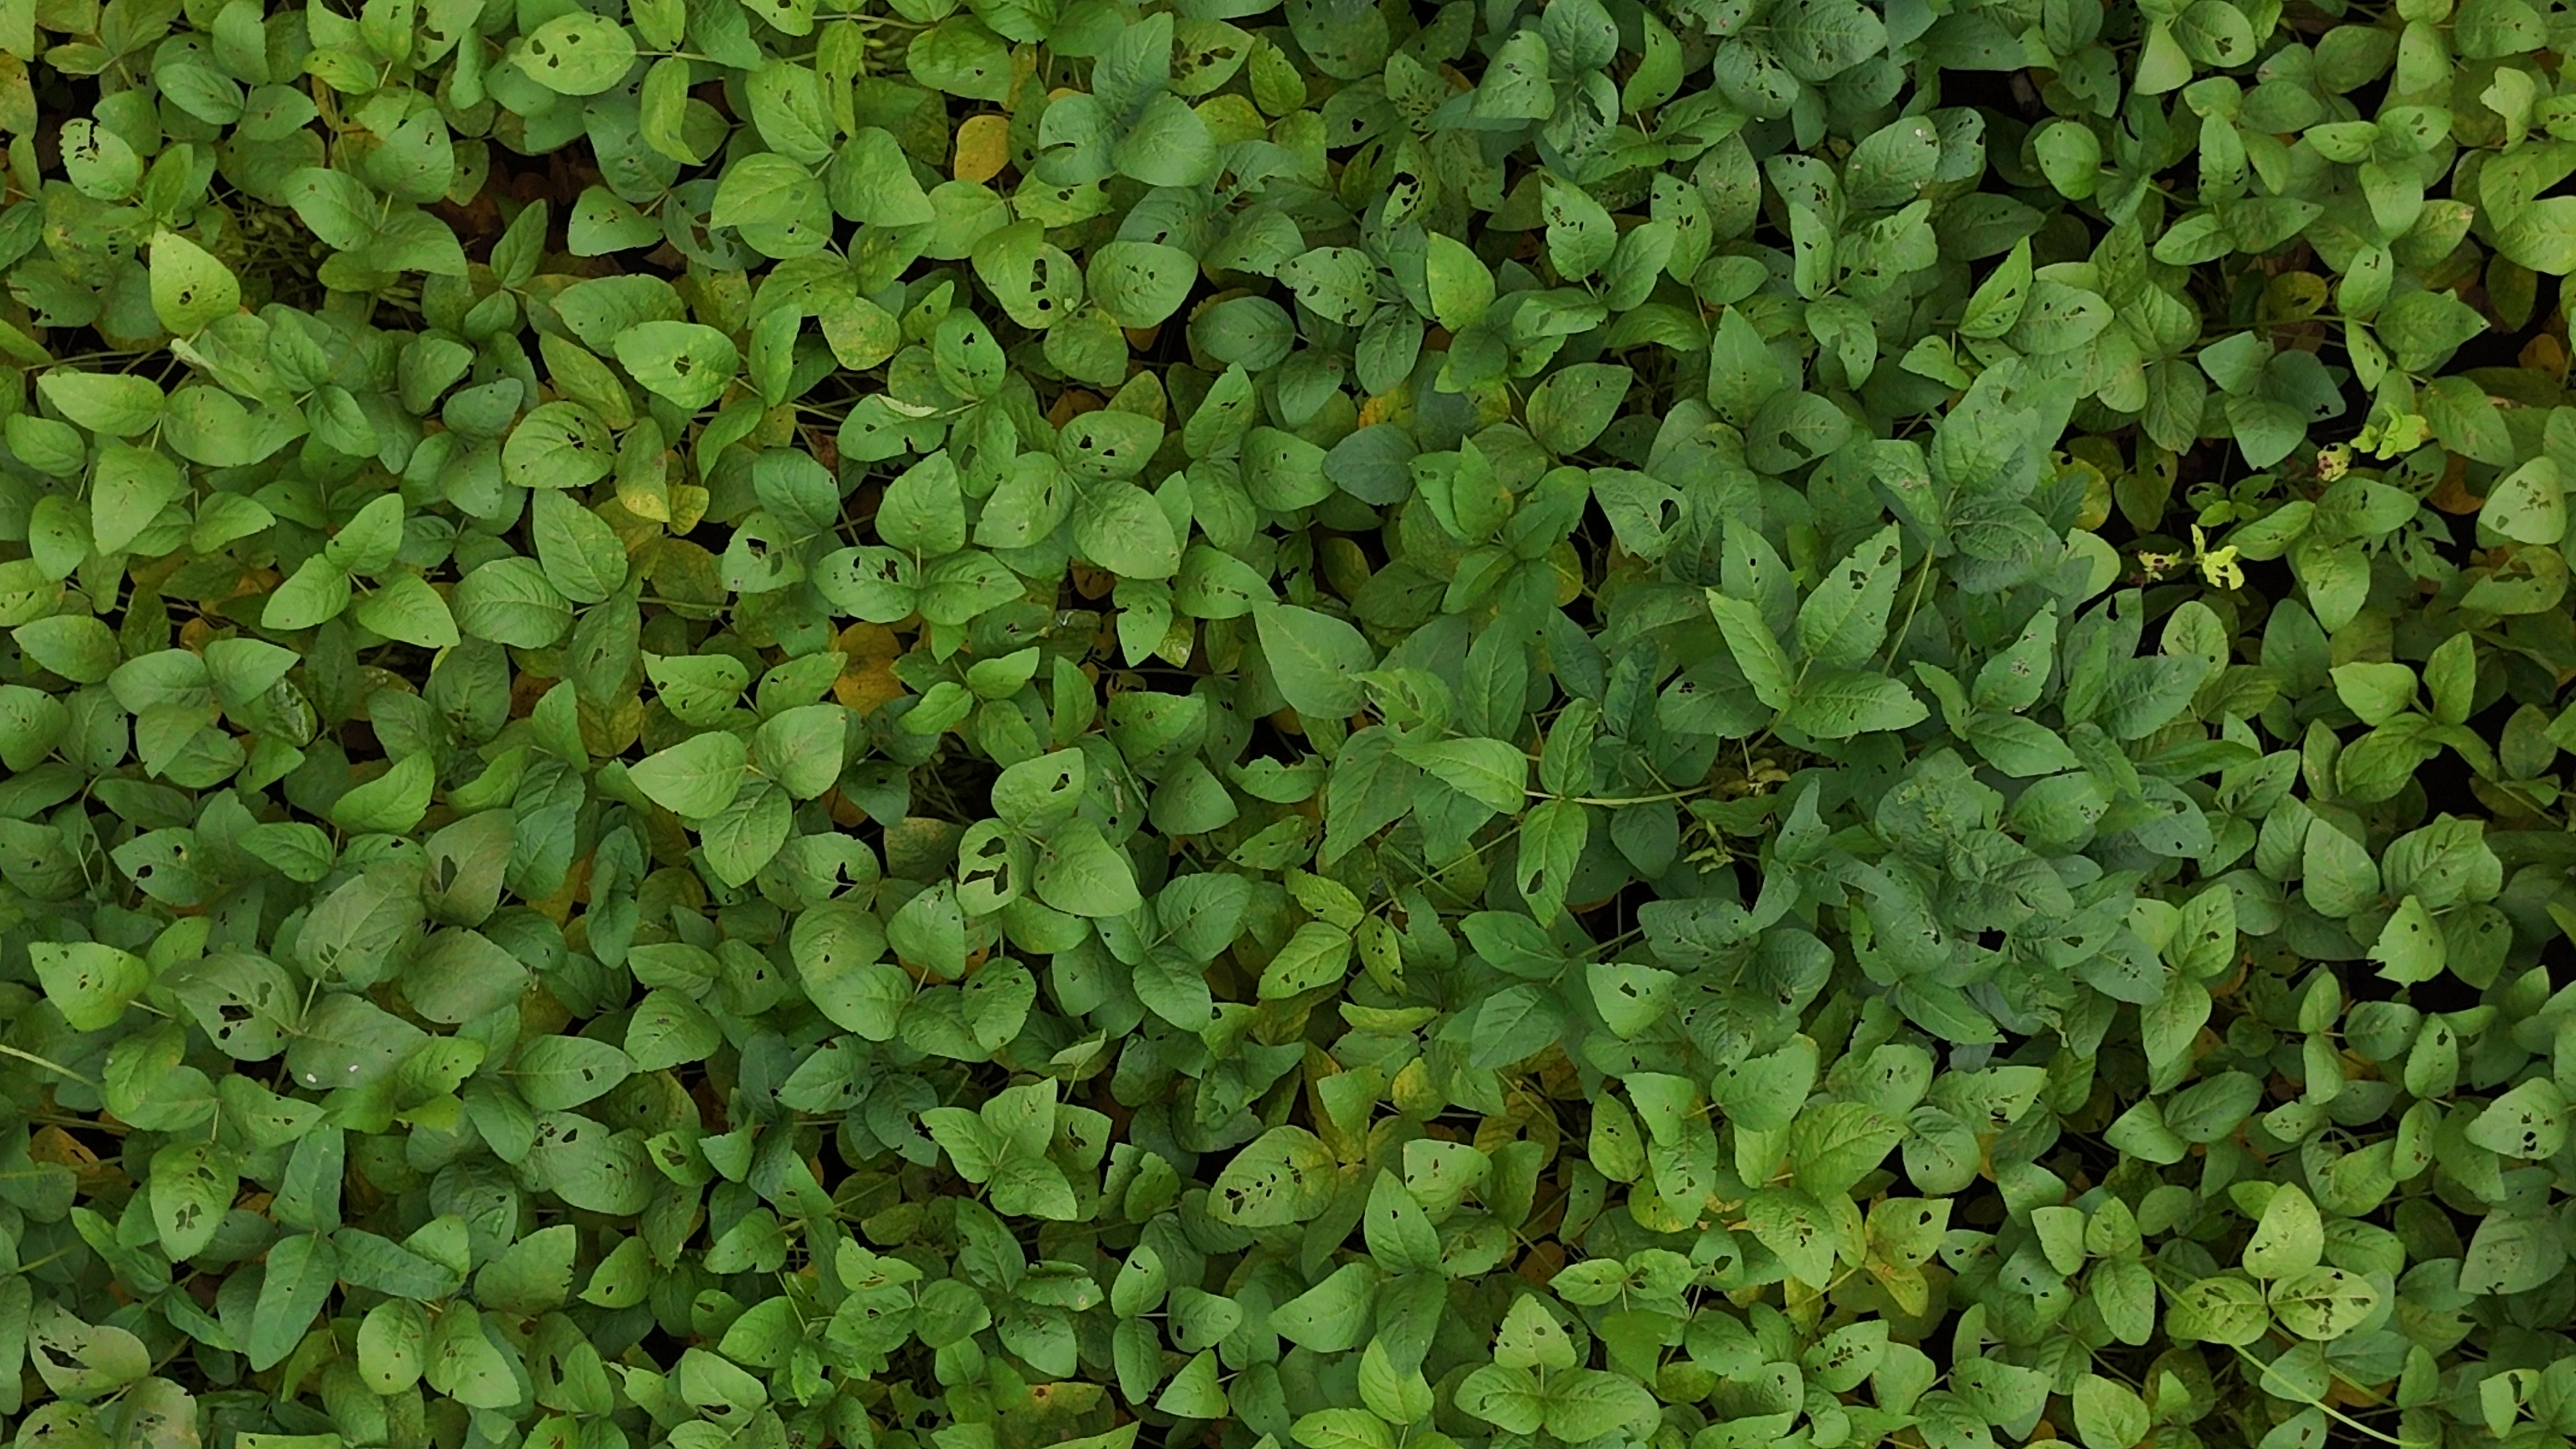
Label: Mosaic